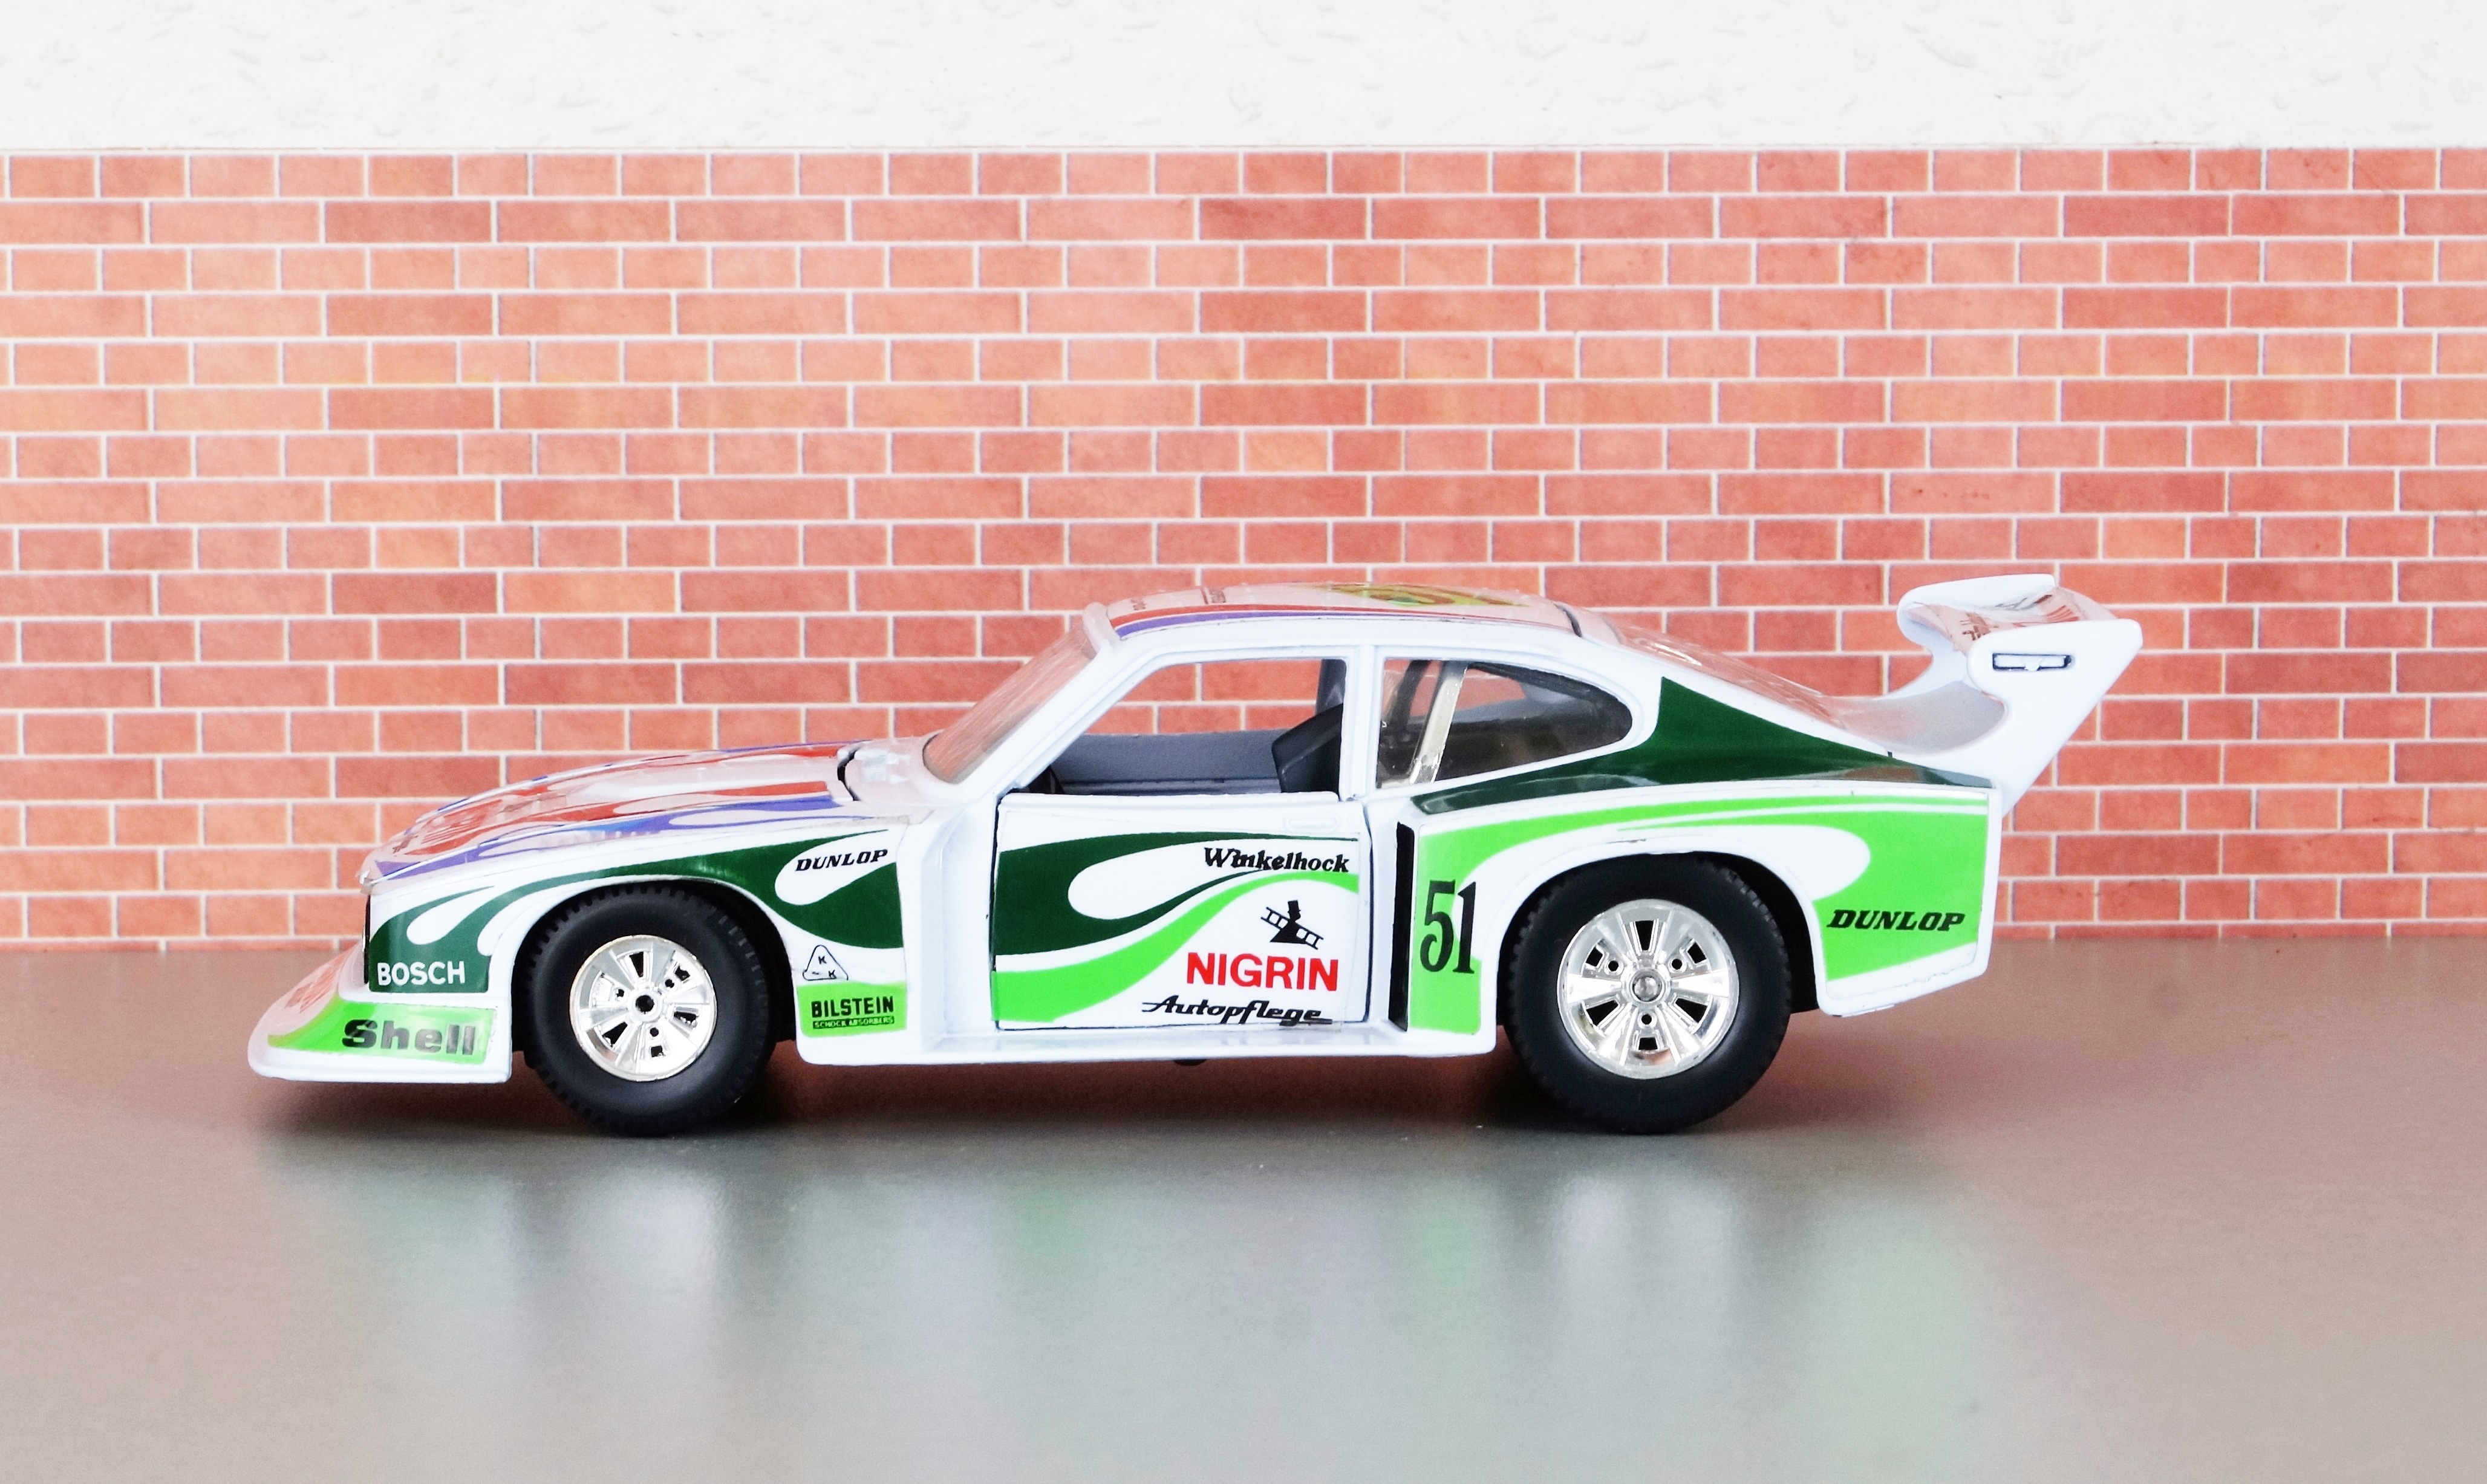
car, old, model, red, vehicle, auto, automotive, sports car, race car, supercar, ford, toys, oldtimer, classic, convertible, coupe, porsche, historically, motorsport, rarity, capri, old vehicle, model car, land vehicle, old vehicles, touring car, automobile make, luxury vehicle, performance car, stock car racing, porsche 959, zakspeed motorsport, touring car race